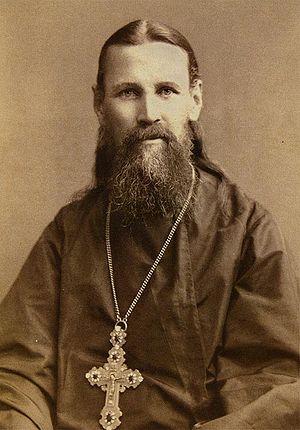
Saint Jean de Cronstadt, né en 1829 et mort en 1908, est un saint orthodoxe russe.